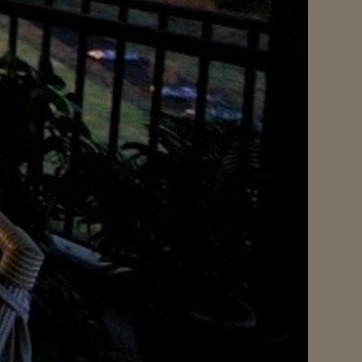
Material: foliage